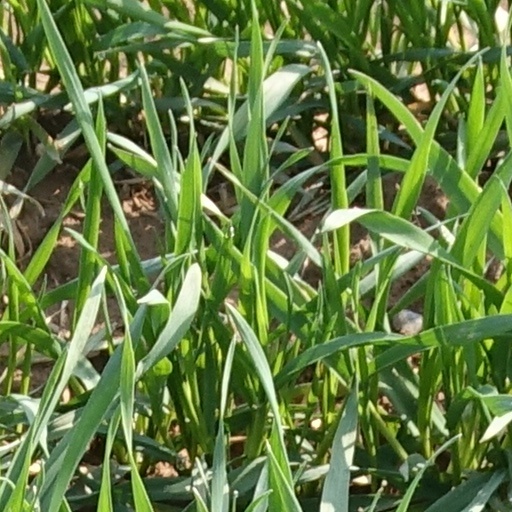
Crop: wheat